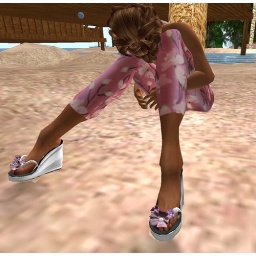
Humpday Goodies (Week 38) Summer Sandals by Stellar (flowers are colour change...also comes in black and wooden heel)